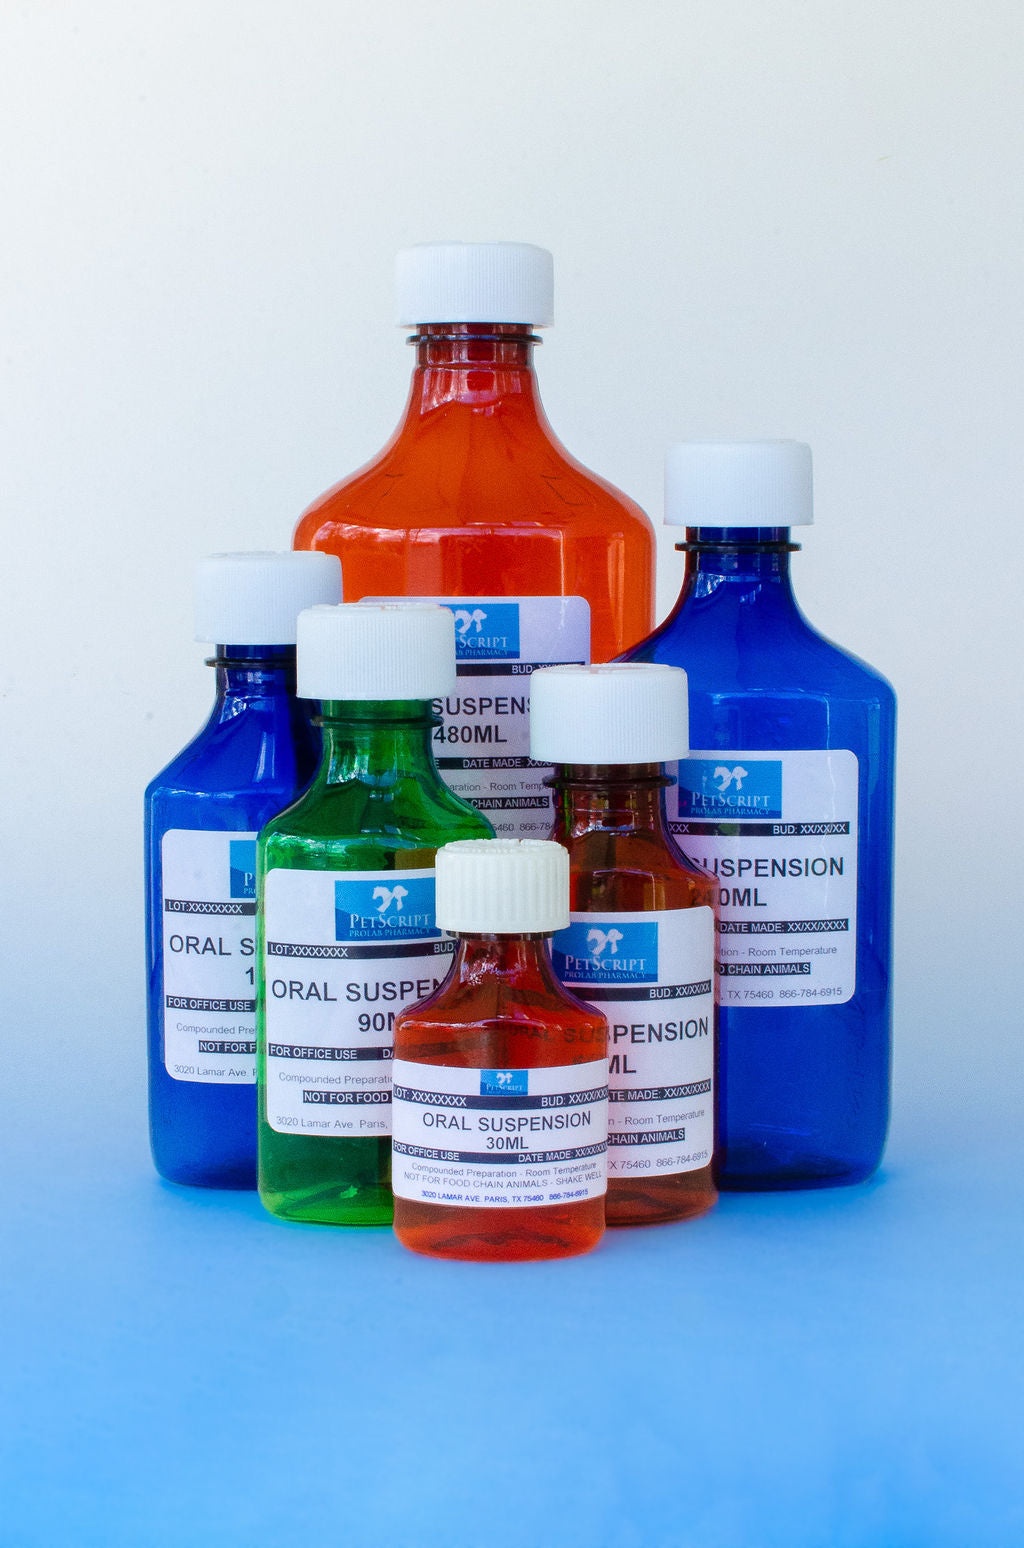
Meloxicam  Oral Suspension
Brand: PetScript Pharmacy & Shelters United Ordering Site
Category: Animals & Pet Supplies > Pet Supplies > Pet Medicine > Pain Relievers